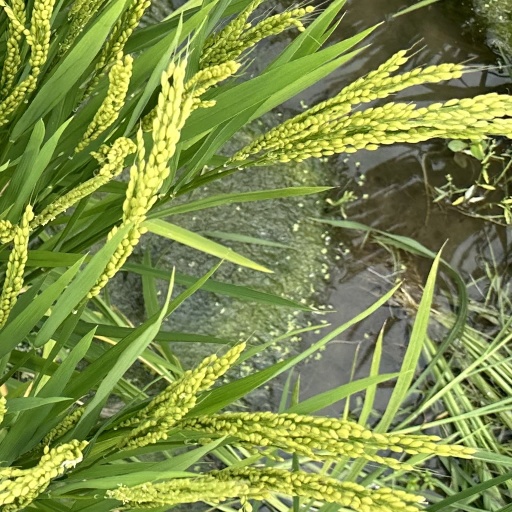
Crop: rice